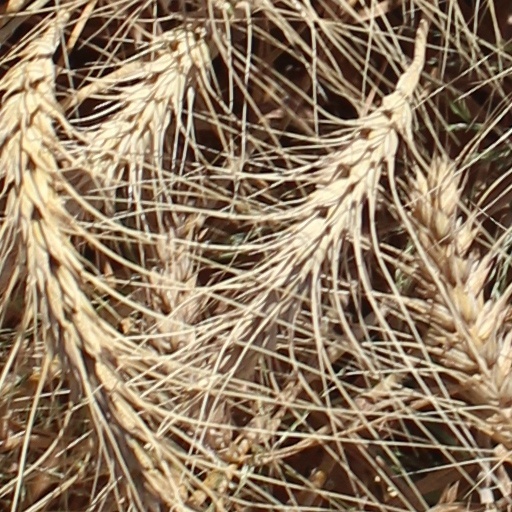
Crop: wheat